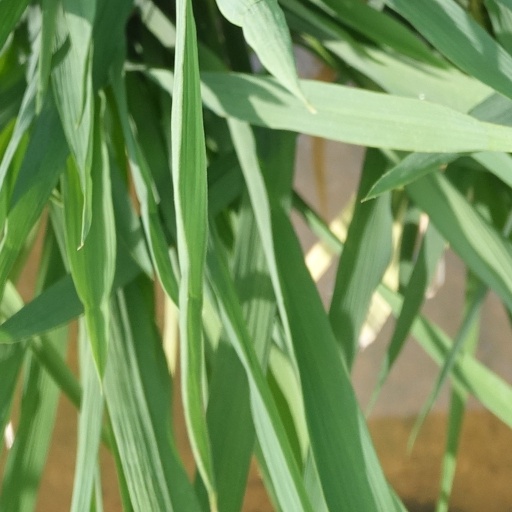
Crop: rice